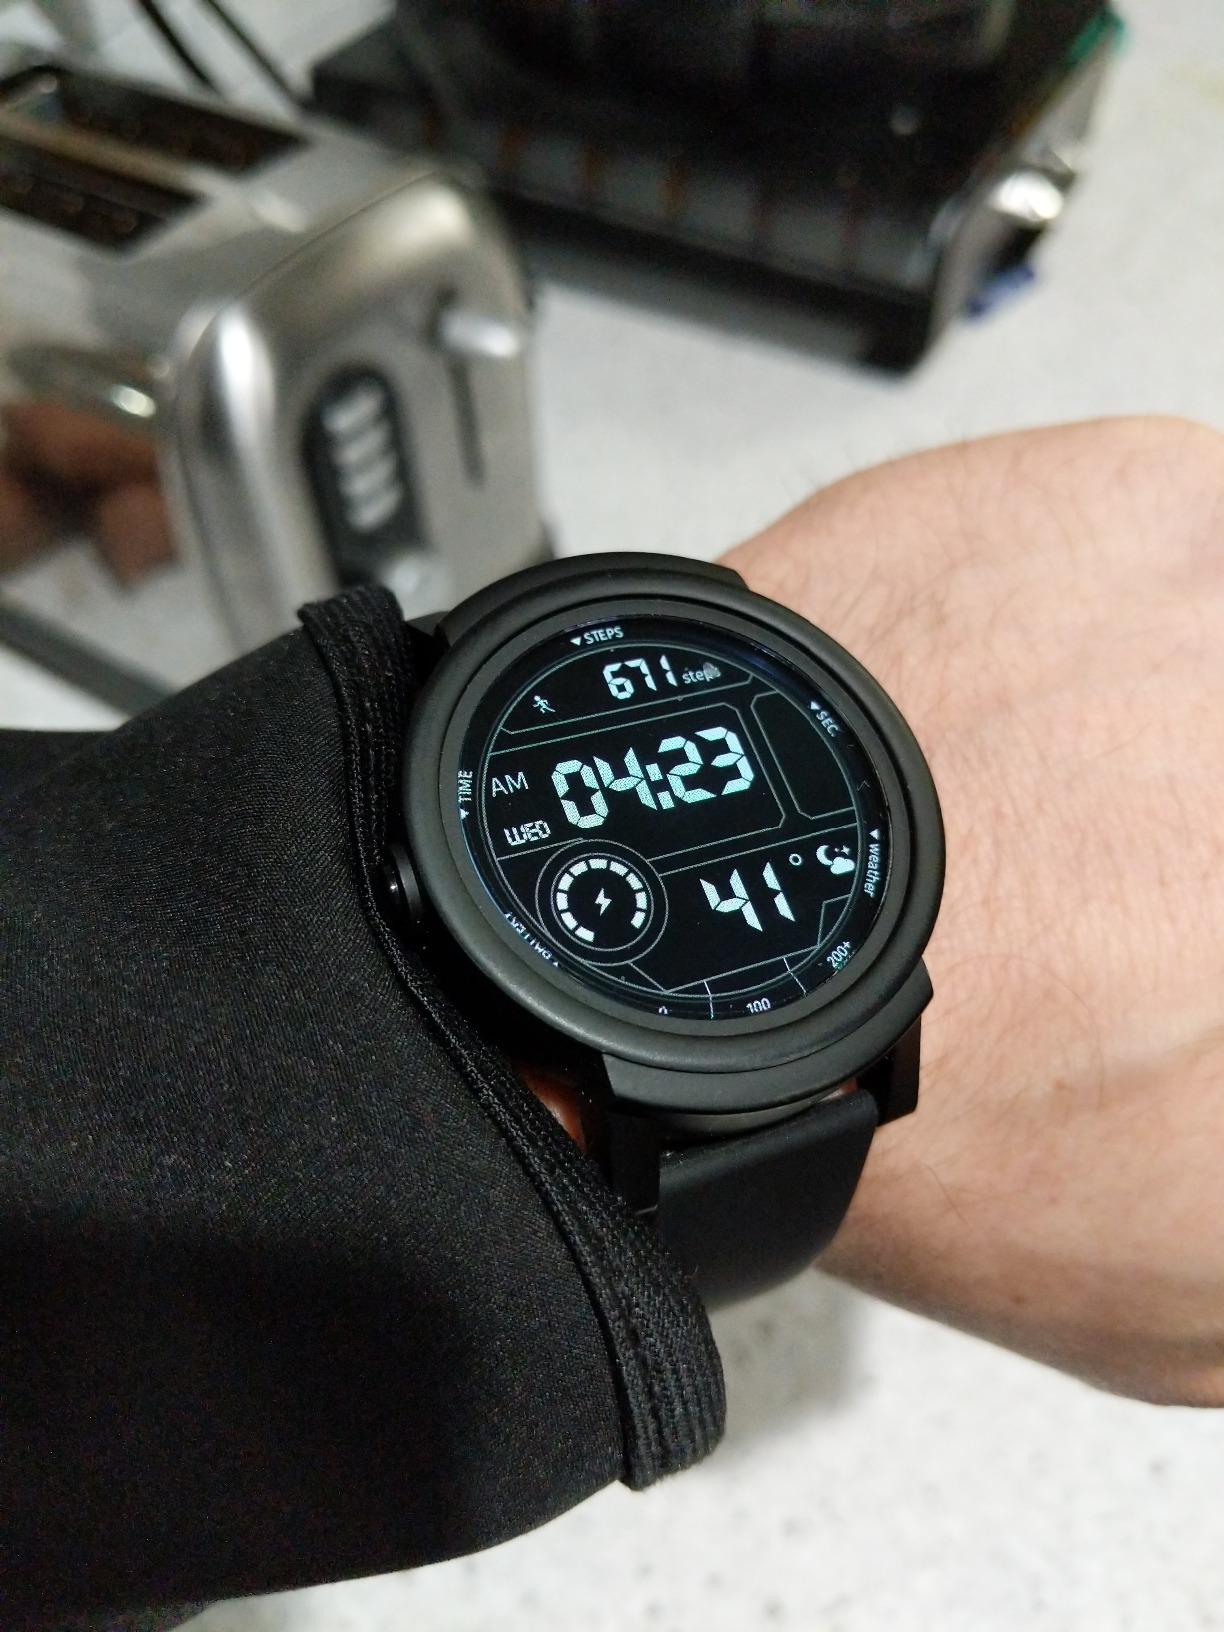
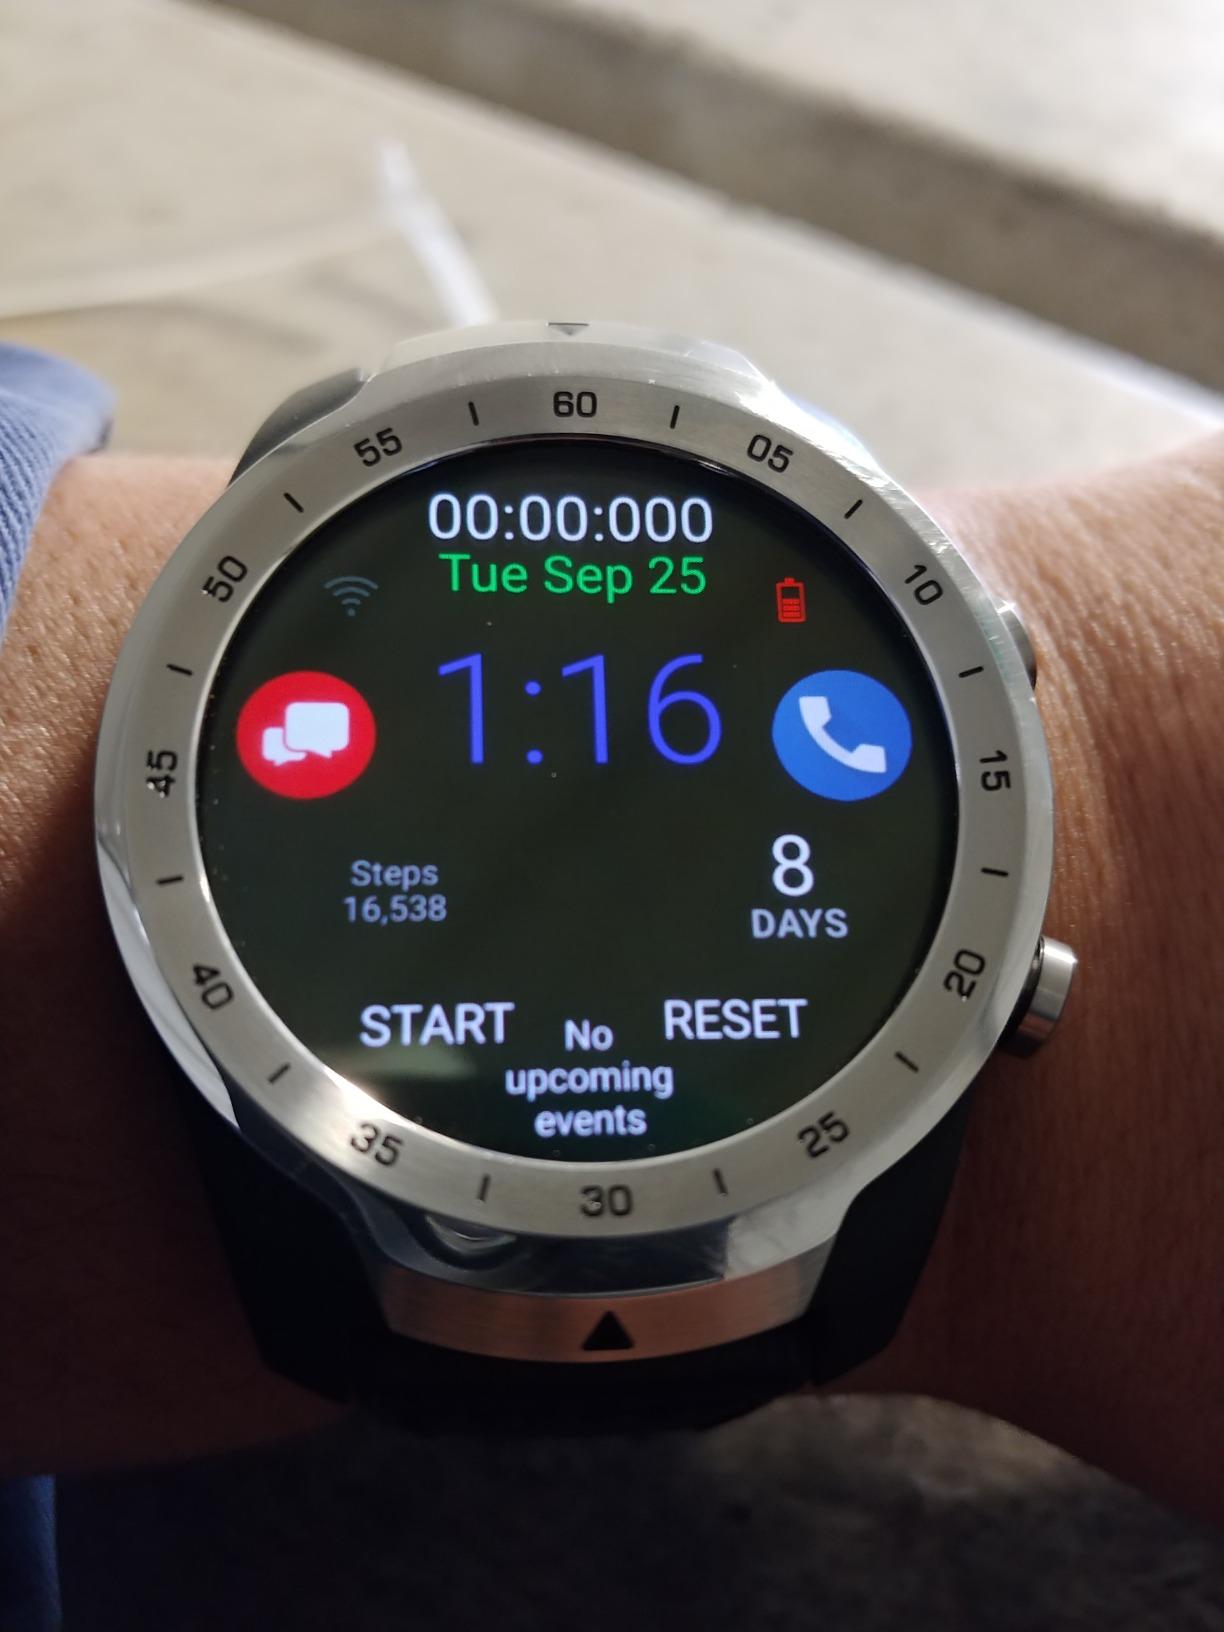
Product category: smartwatch
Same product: no